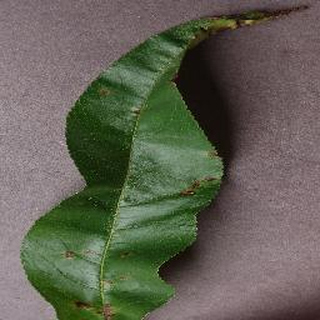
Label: peach_bacterial_spot